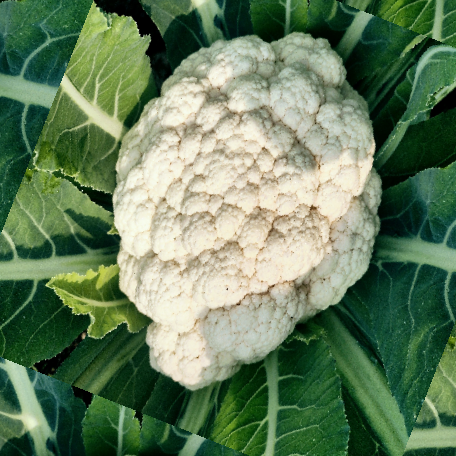
Label: Disease Free